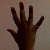
The image shows a hand gesture representing the number 5 in Indian Sign Language.